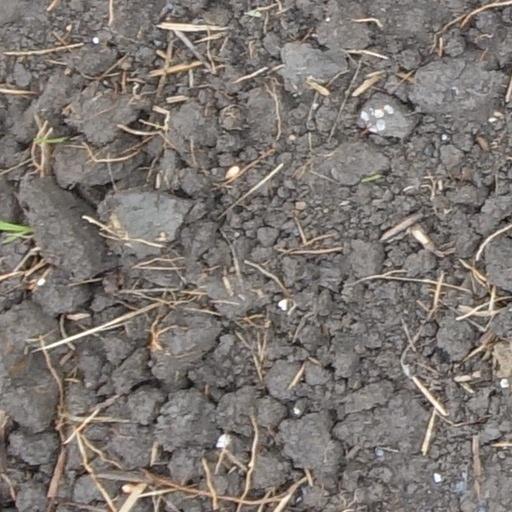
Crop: wheat